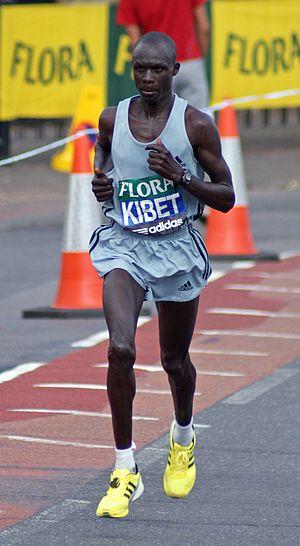
Luke Kibet, né le 12 avril 1983, est un athlète kényan spécialiste de l'épreuve du marathon.